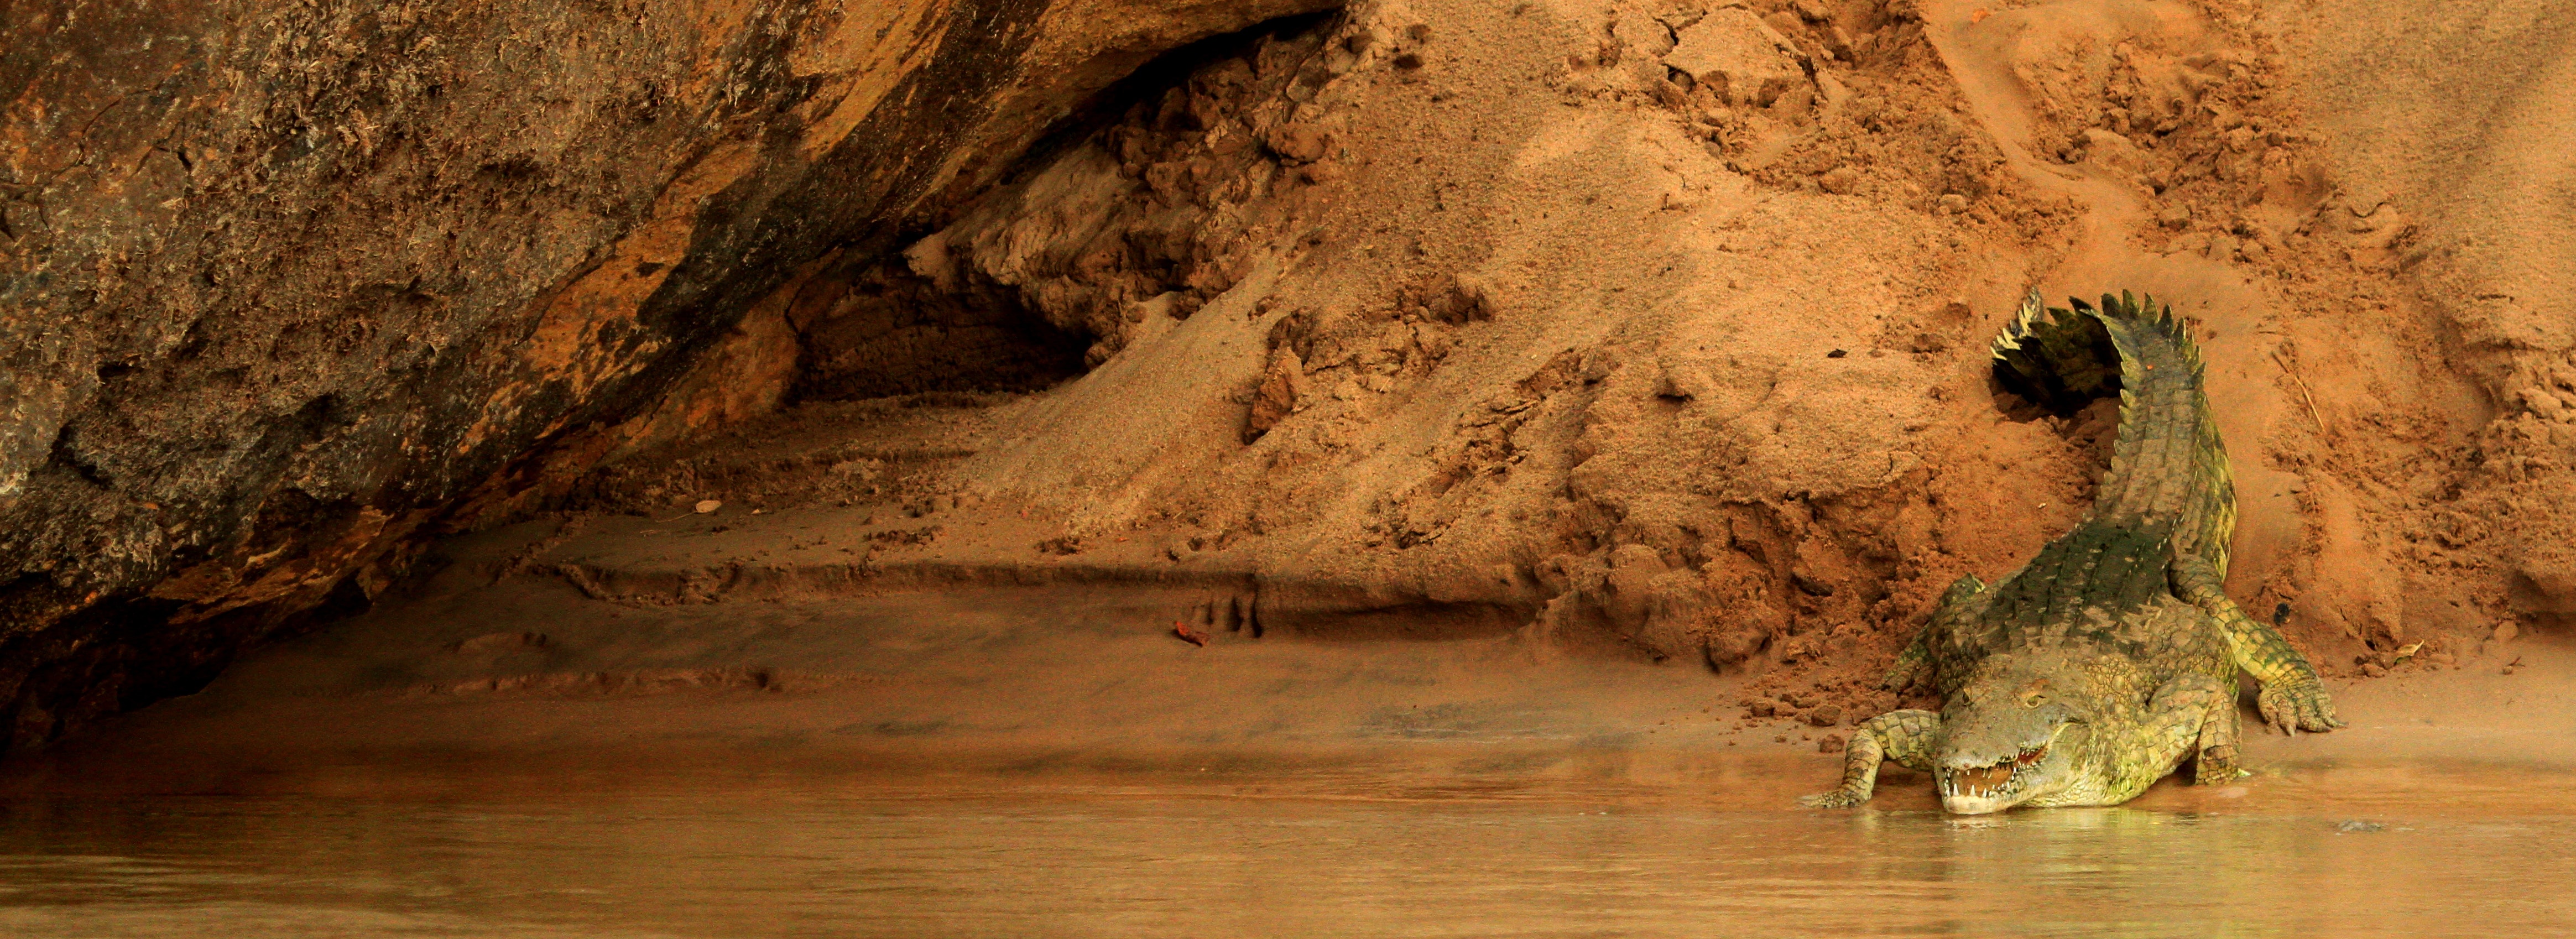
formation, rock, geology, soil, wood, geological phenomenon, landscape, wildlife, canyon